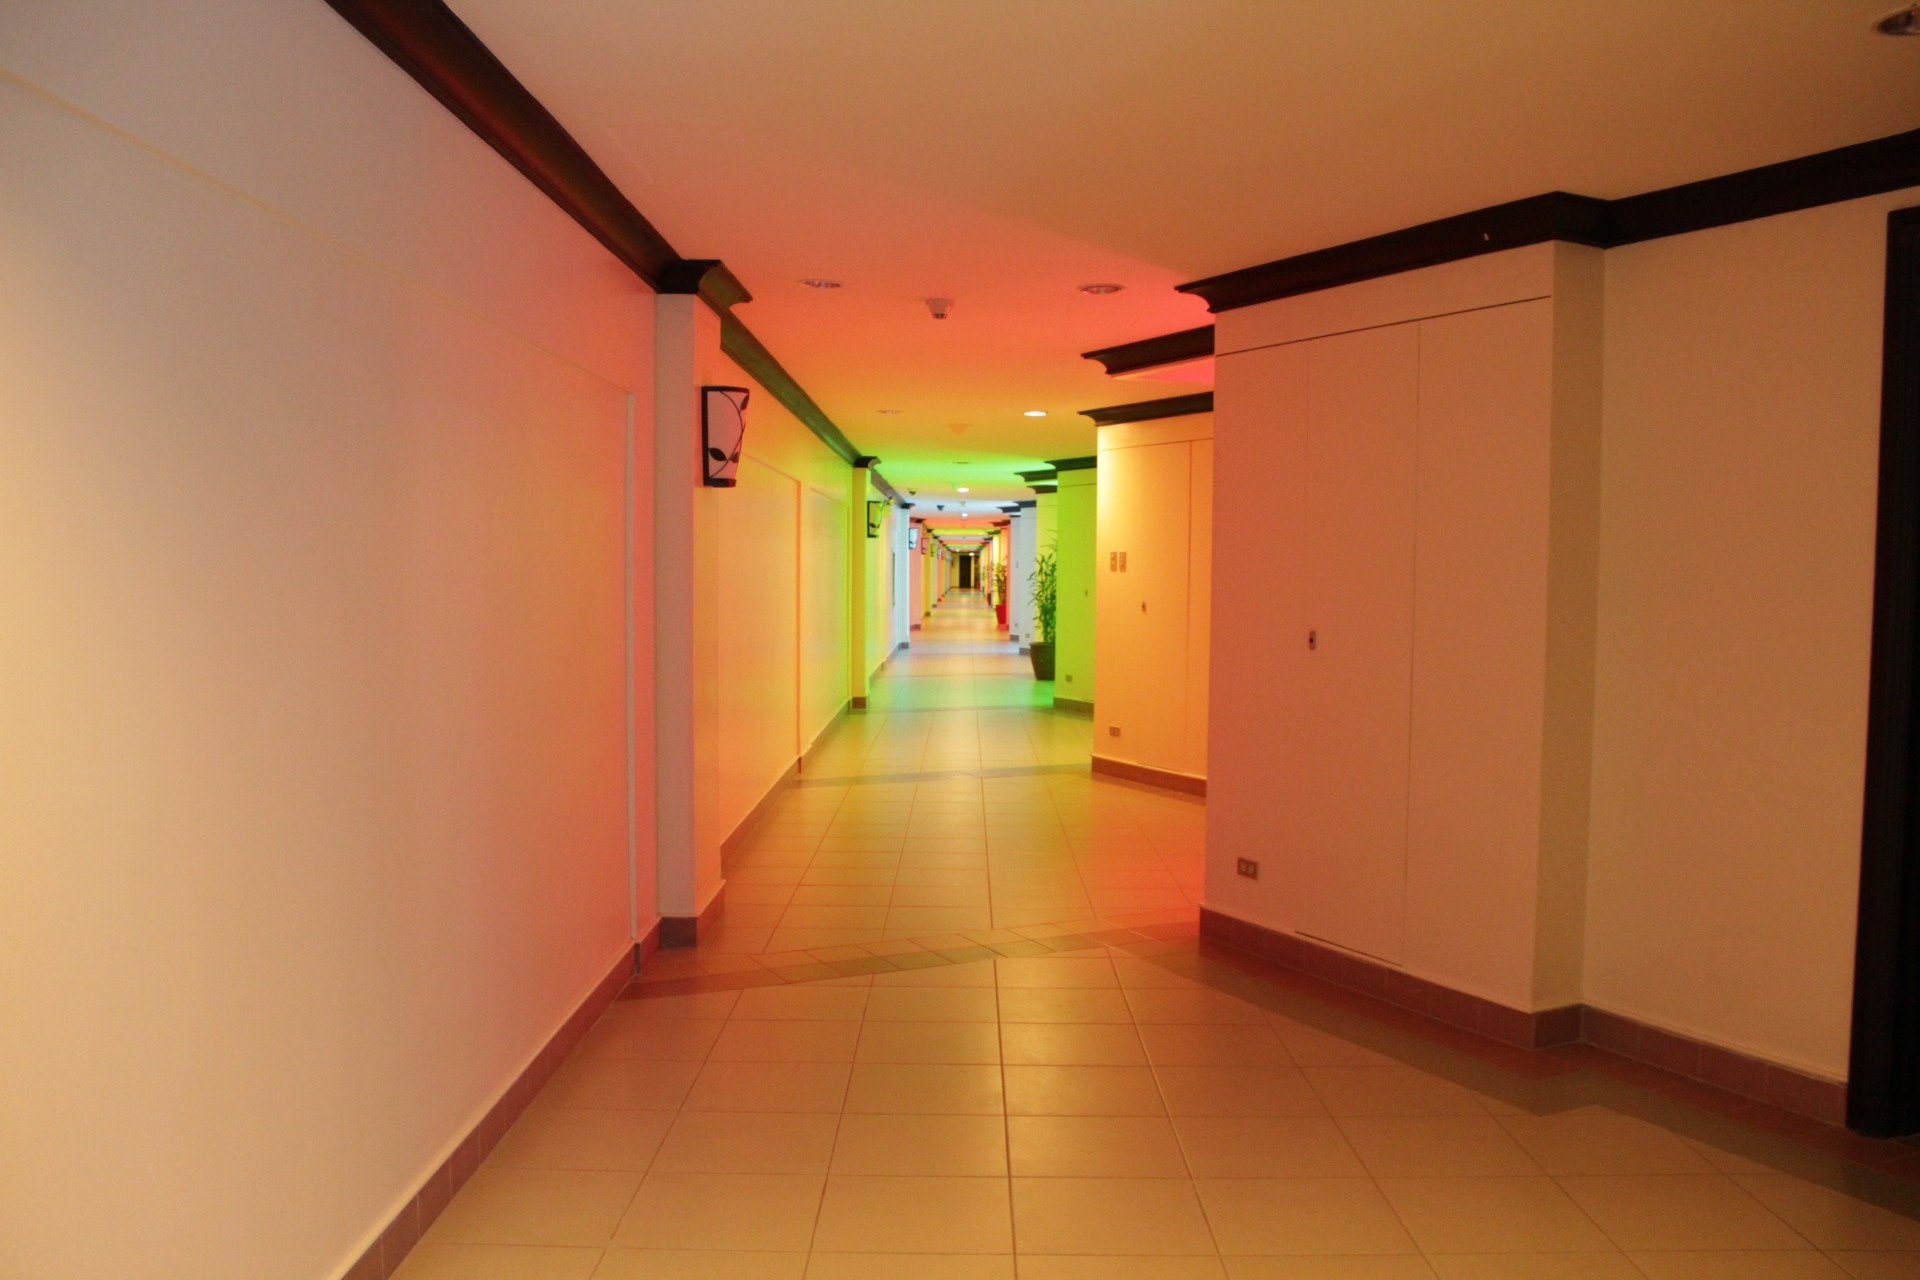
floor, home, wall, hall, color, property, room, colorful, apartment, interior design, colors, hotel, doors, hallway, estate, rainbow colors, rainbow hallway